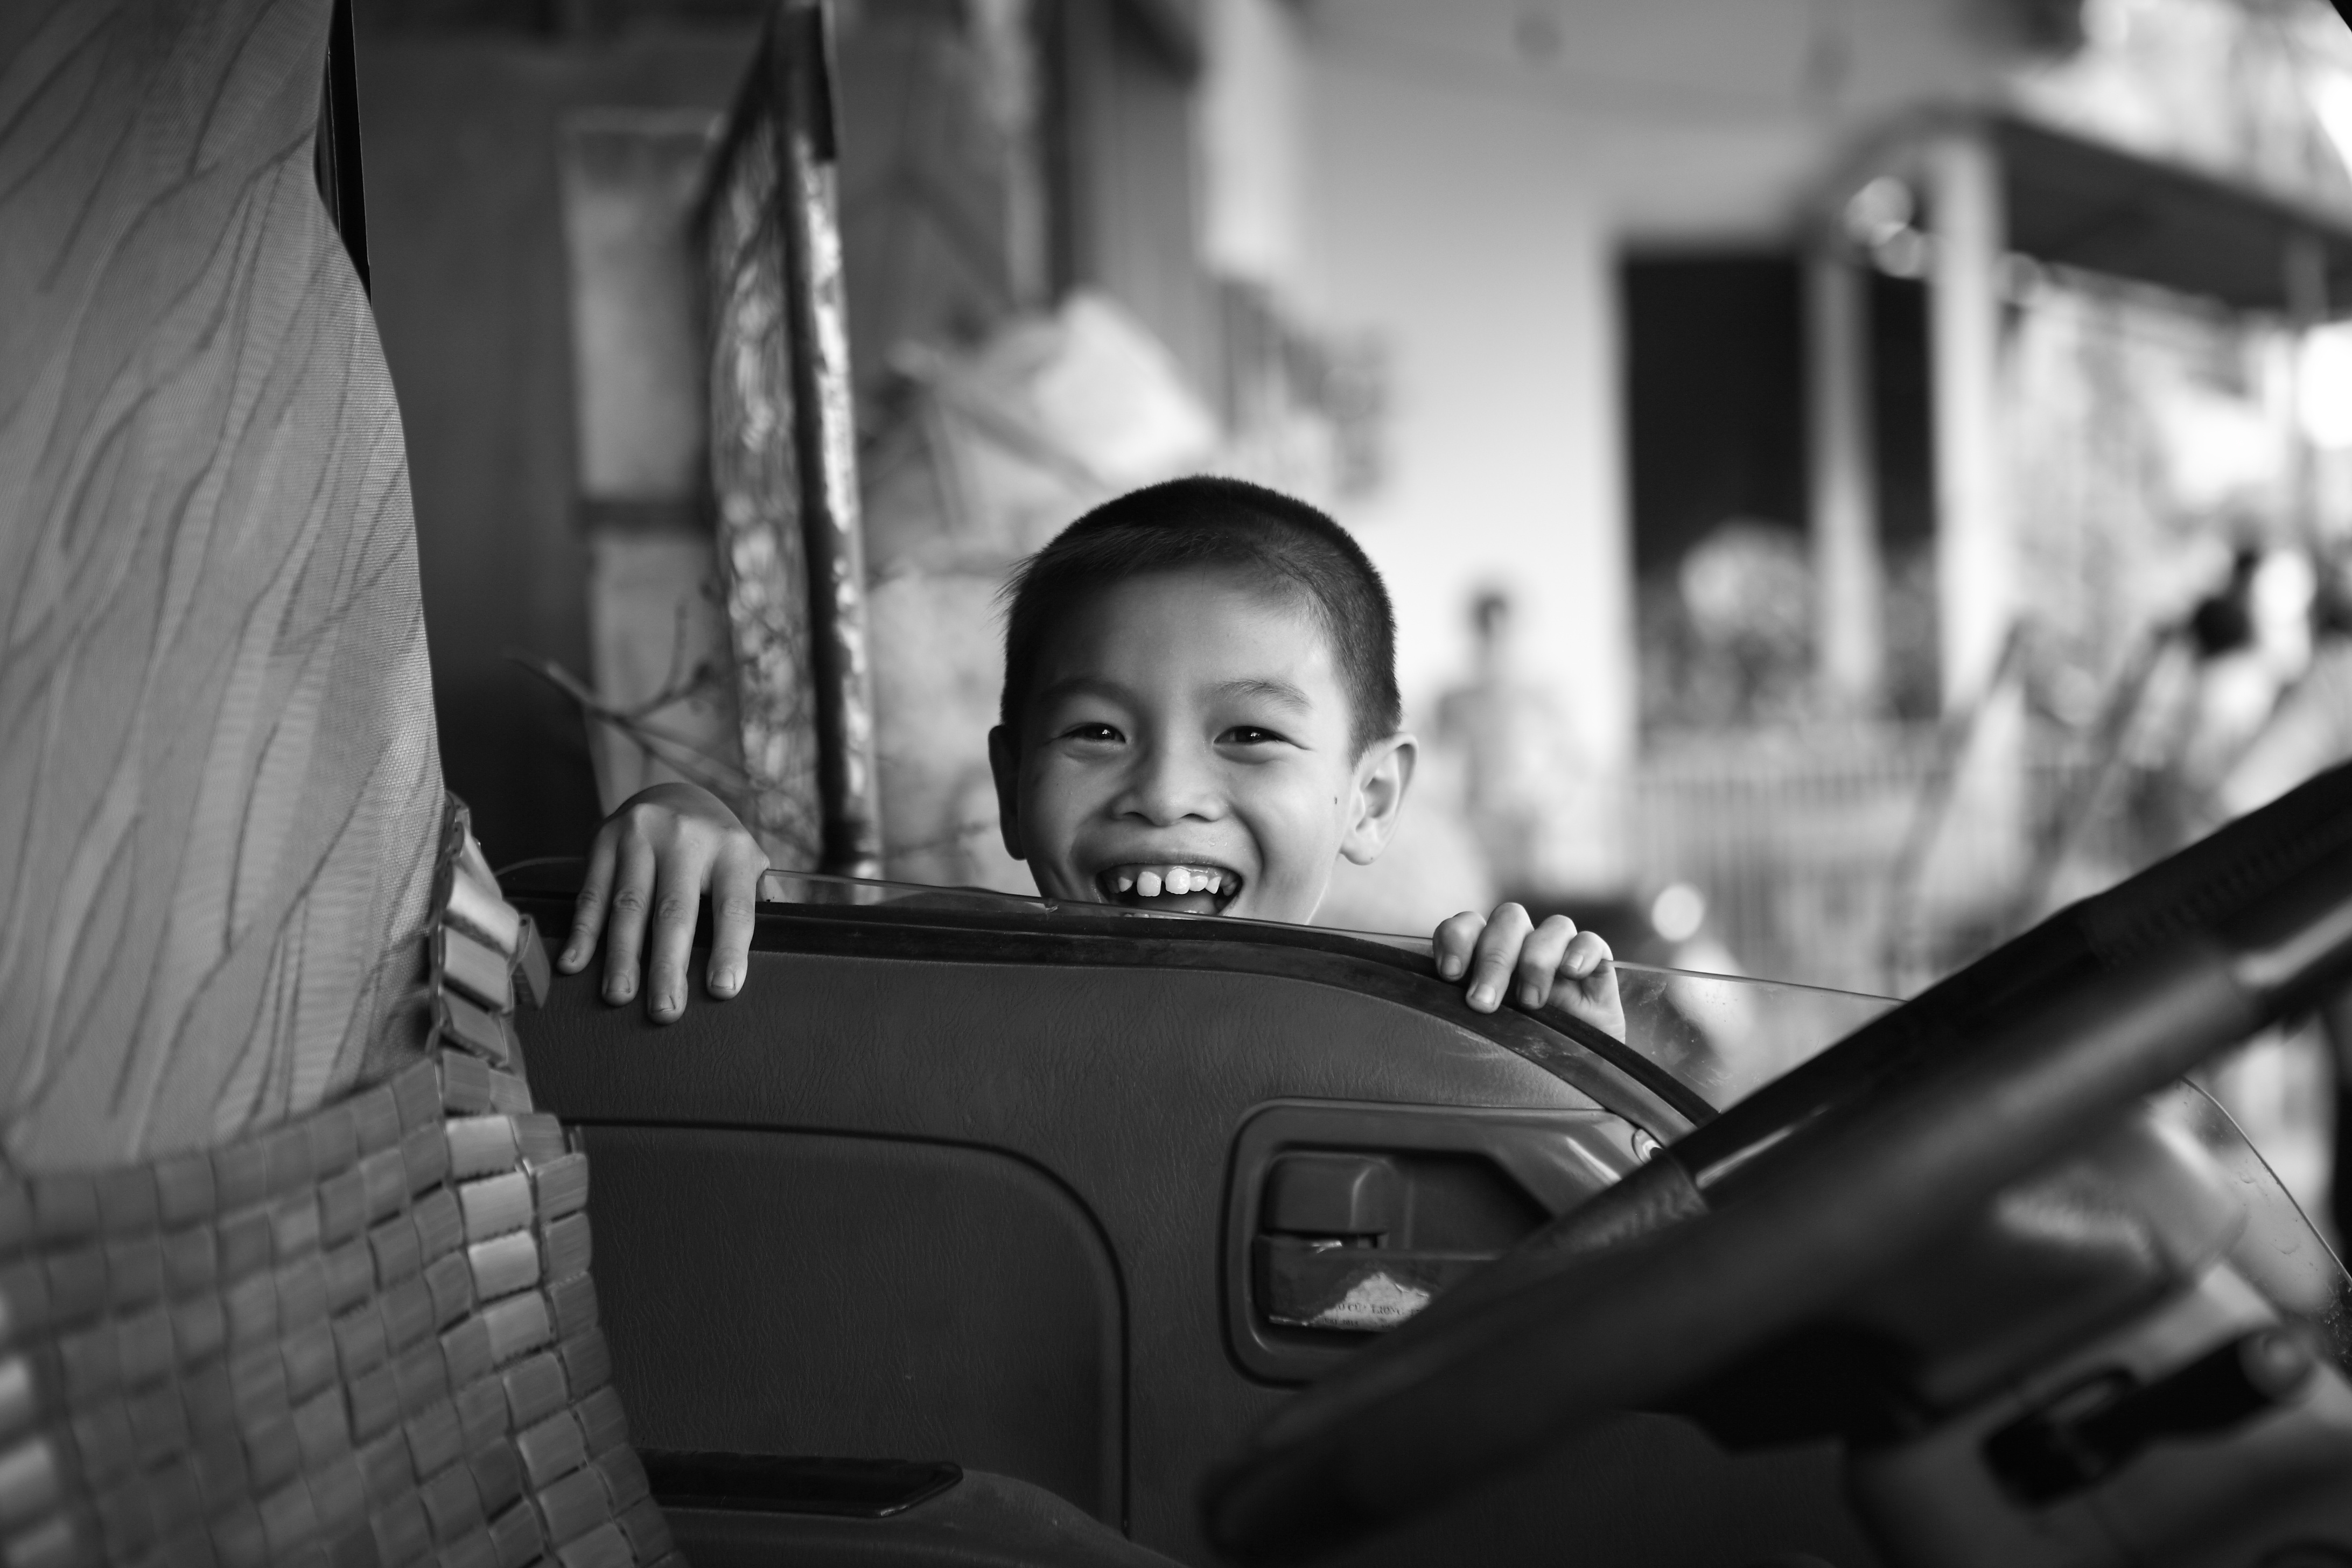
person, black and white, photography, driving, black, monochrome, photograph, snapshot, monochrome photography